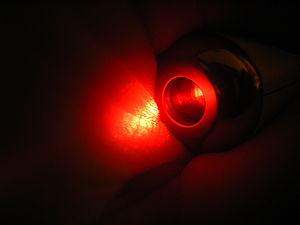
Diode laser rouge sur la peau Ne regardez jamais un laser directement